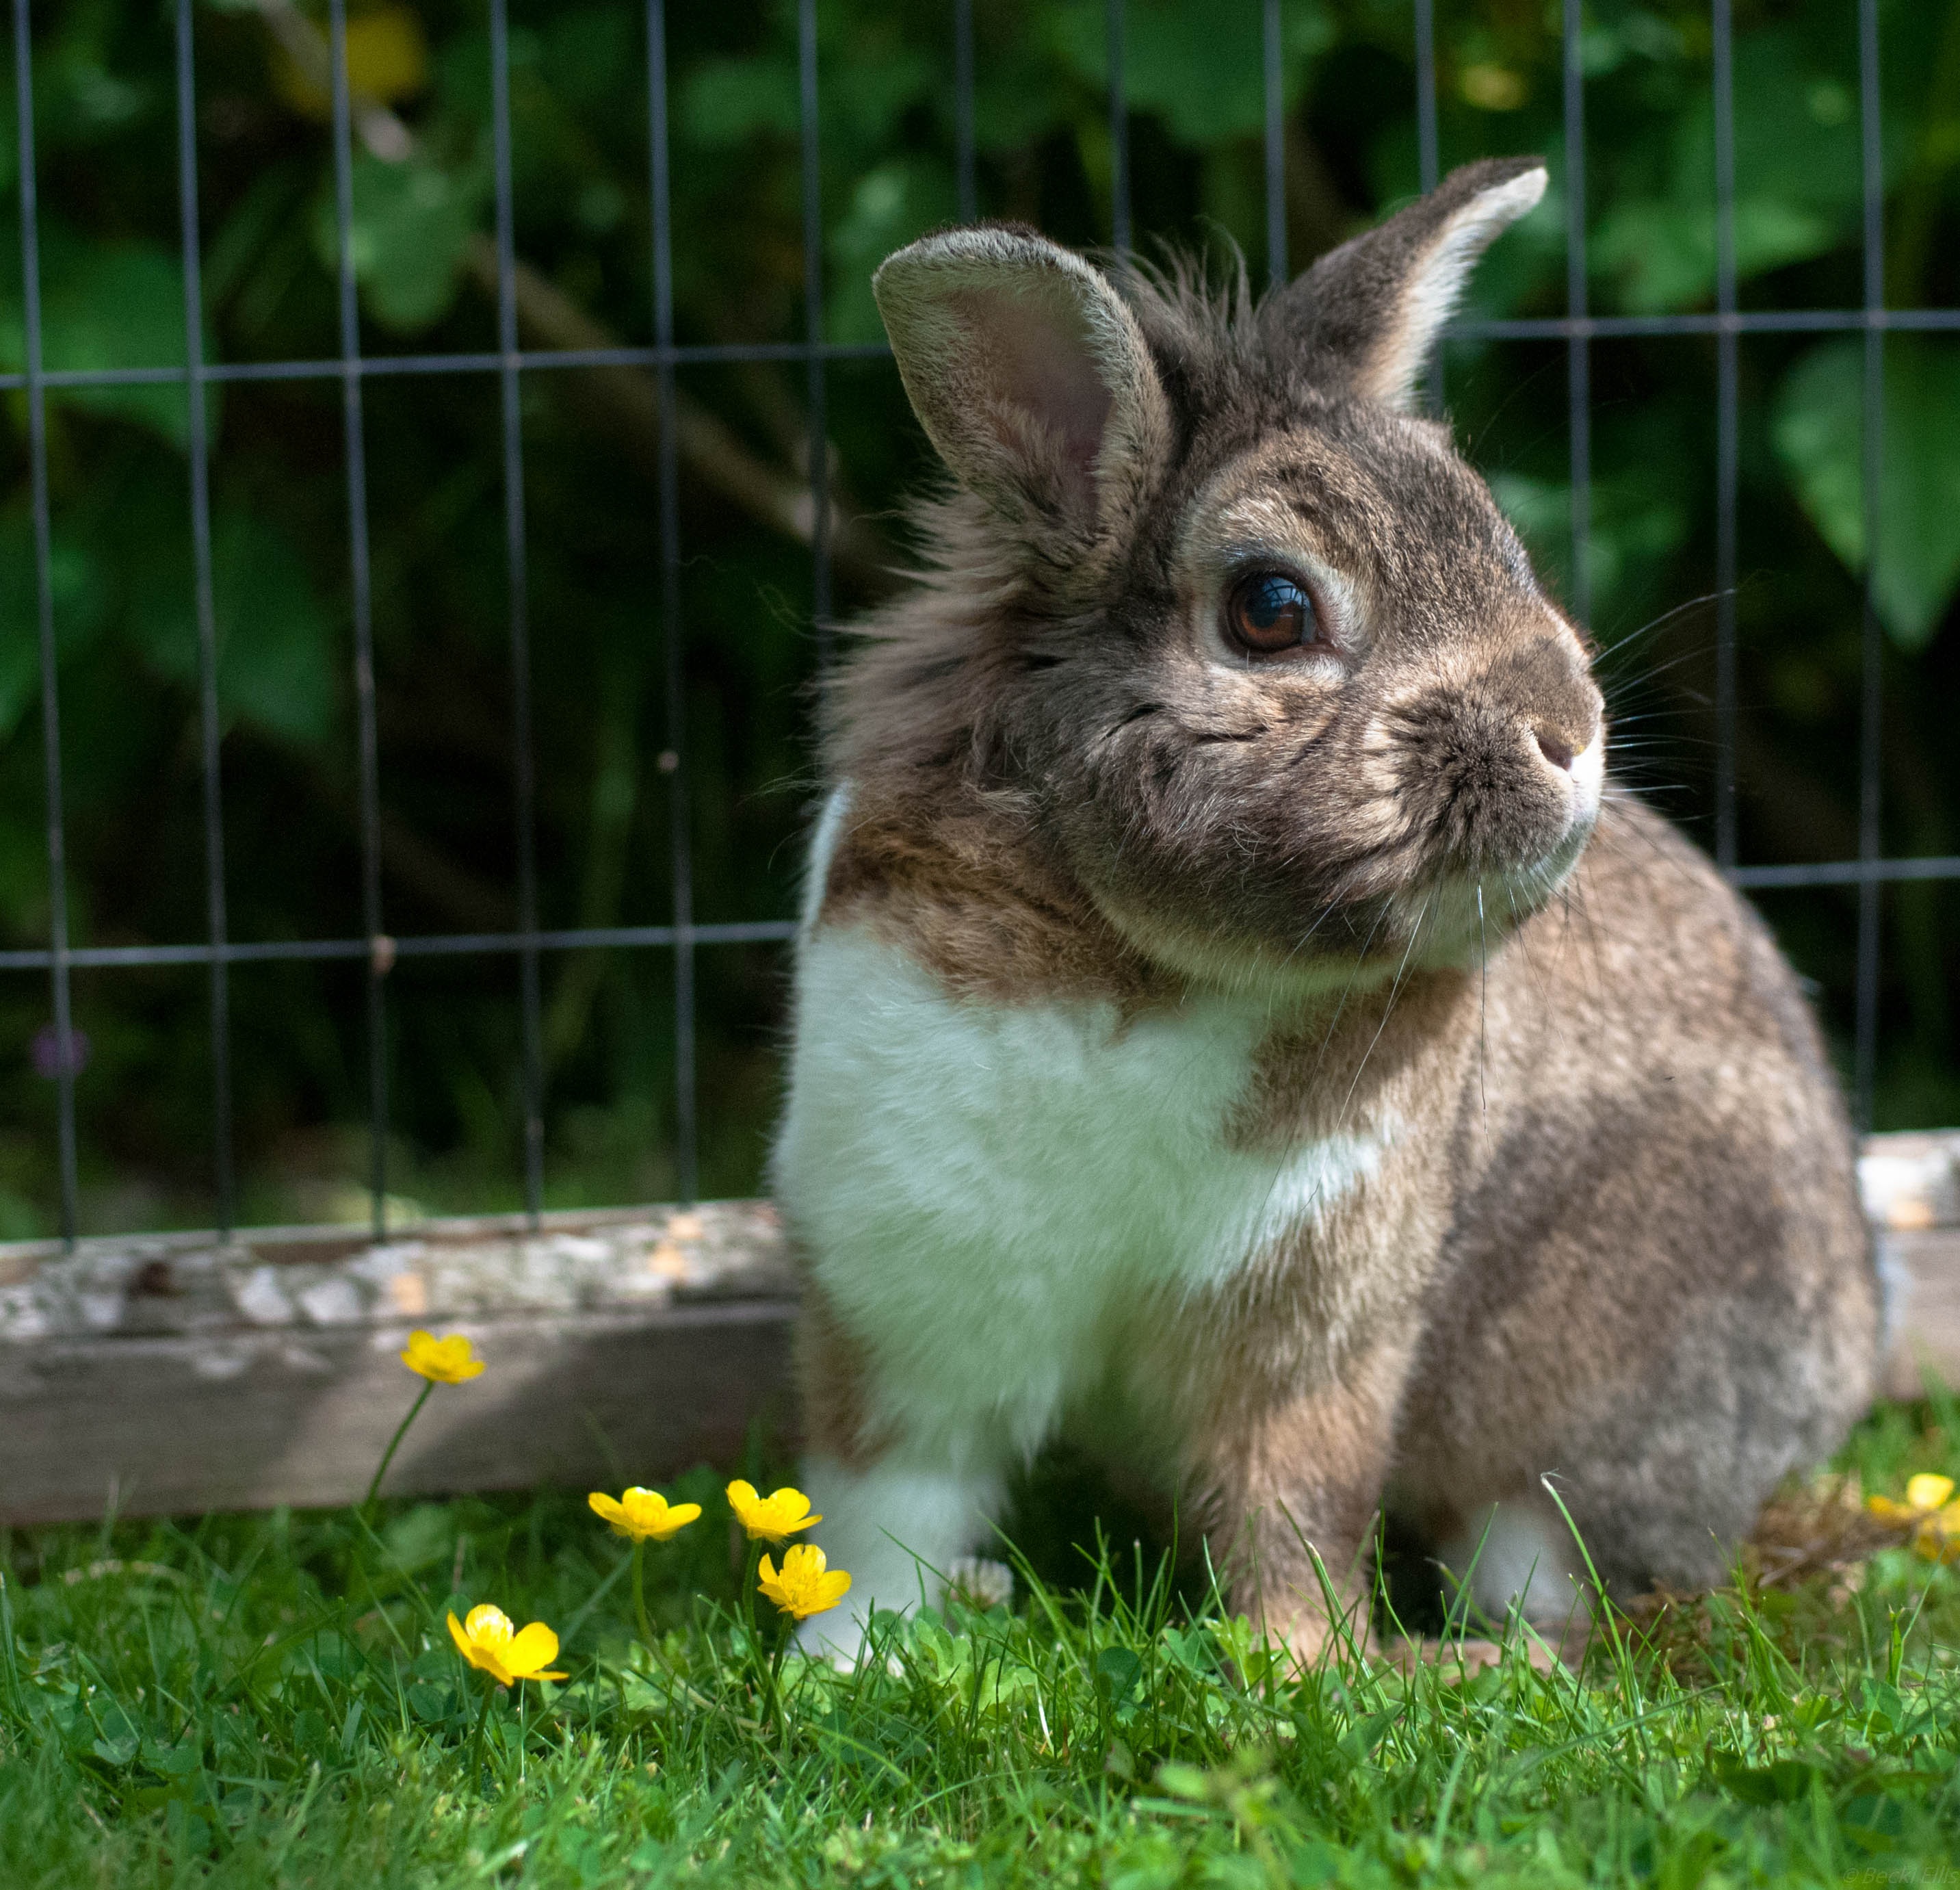
nature, grass, boy, old, animal, cute, pet, fluffy, mammal, fauna, rabbit, whiskers, vertebrate, adorable, bunny, domestic rabbit, lion main, rabits and hares